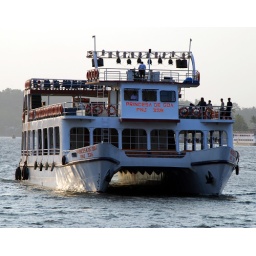
Catamaran boat on Mandovi river in Goa.